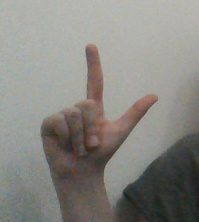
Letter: laam